Ilok

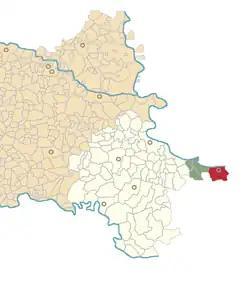
The Ilok municipality includes the settlements of Ilok (marked red) and Bapska, Mohovo and Šarengrad (marked green) on this map of settlements of eastern Slavonia.

According to the 2021 census, the town proper had 3,928 inhabitants, and the whole municipality of Ilok had 5,147. Before the 2001 census, the town was considered part of the old municipality of Vukovar. With pronounced issue of population decline in eastern Croatia caused by population ageing, effects of the Croatian War of Independence and emigration after the accession of Croatia to the European Union, the population of the town and three suburban settlements at the time of 2021 census dropped to 5,045 from 2011 population of 6,767.